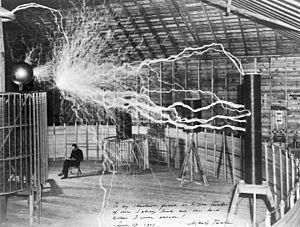
Ruth E. Norman, aussi connue comme Uriel, était un chef religieux américain, qui a co-fondé l'Académie des sciences d'Uranius, basée dans le Sud de la Californie.
La tour de Tesla, également connue sous le nom de tour de Wardenclyffe, était une tour de transmission sans fil conçue par Nikola Tesla et prévue pour la téléphonie et la diffusion sans fil transatlantique commerciales ainsi que pour démontrer la possibilité de transmission d'énergie sans fil.